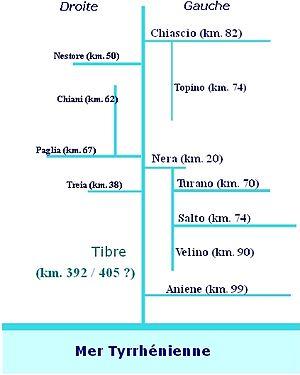
diagramme des affluents du Tibre
Le Tibre est un fleuve italien qui se jette dans la mer Tyrrhénienne.